Oromia–Addis Ababa relations

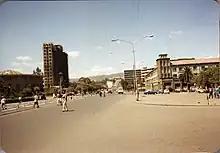
Addis Ababa in 1993

The charter recognized unconditional right to self-determination of nation, nationality, and people in Ethiopia, which placed the country into multi-ethnic federation. Accordingly, the Proclamation No. 7/1992 established National Self-Governments in January 1992 that divided the country into 9 ethnic regional states and two chartered cities: Addis Ababa and Dire Dawa. The Charter allowed Addis Ababa self-governing city in the Article 3(4) which defines in relation with Oromia Region "the special interest and political right of the Oromo over Region 13 [Harari] and Region 14 [Addis Ababa]" since the city is located within Oromia Region border.